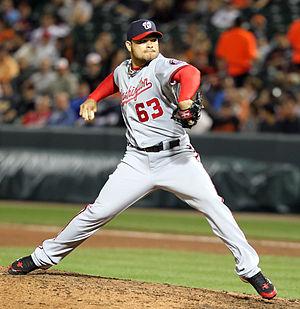
Henry Alberto Rodríguez est un lanceur de relève droitier de la Ligue majeure de baseball.